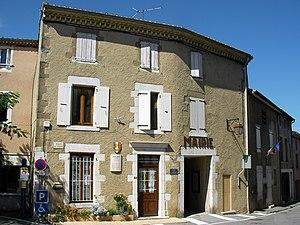
Mairie de Cornas (Ardèche/France)
Cornas est une commune française située dans le département de l'Ardèche, en région Auvergne-Rhône-Alpes. Elle se situe dans l'agglomération de Valence, chef-lieu de la Drôme.